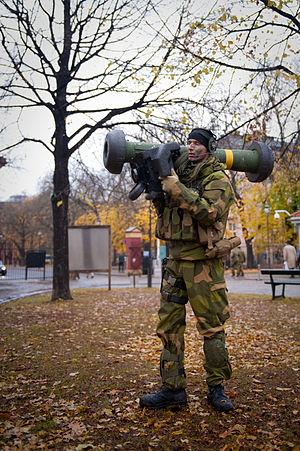
Le FGM-148 Javelin est un lance-missiles antichar portable américain développé dans les années 1980, et déployé à partir de 1996.